Enceladus

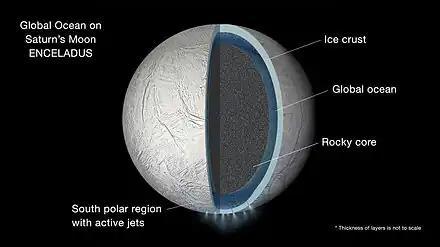
An artist's impression of a global subsurface ocean of liquid water (updated and better scaled version)

Images taken by "Cassini" during the flyby on July 14, 2005, revealed a distinctive, tectonically deformed region surrounding Enceladus's south pole. This area, reaching as far north as 60° south latitude, is covered in tectonic fractures and ridges. The area has few sizable impact craters, suggesting that it is the youngest surface on Enceladus and on any of the mid-sized icy satellites. Modeling of the cratering rate suggests that some regions of the south polar terrain are possibly as young as 500,000 years or less.